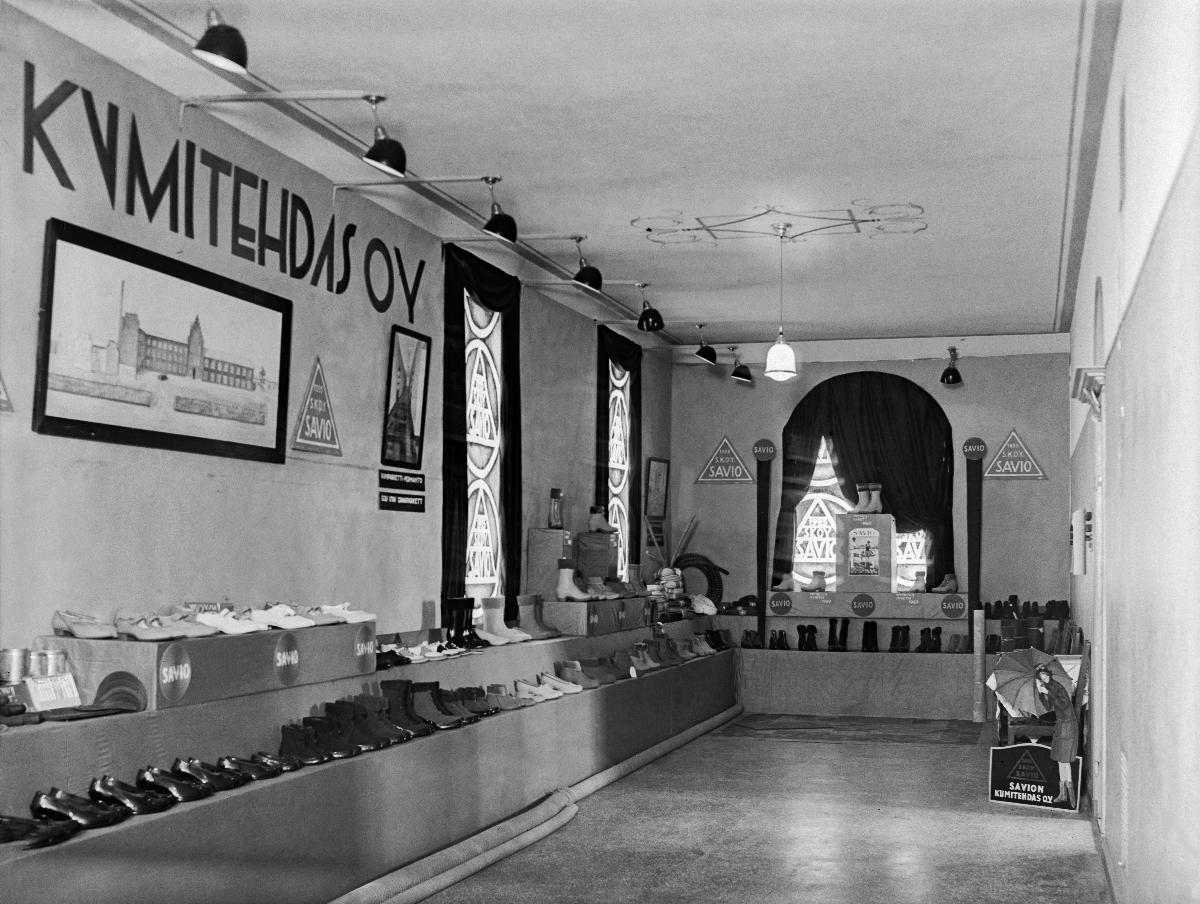
Suomen messut Turussa 1929
Finlands mässa i Åbo 1929; Fair of Finland in Turku 1929
sisällön kuvaus: Suomen messut Turussa 1929. Sisäkuva messuilta. content description: Fair of Finland in Turku 1929. Interior from the fair. innehållsbeskrivning: Finlands mässa i Åbo 1929. Interiör från mässan.
Kuvaaja: Sundström, Hugo, kuvaaja
Vuosi: 1929
Paikka: Suomi, Varsinais-Suomi, Turku
Aiheet: messut (tapahtumat); avajaiset; HBL; Kymitehdas Oy; marketing; fairs; openings; interiors; trade fairs; openings (celebrations); marknadsföring; mässor; öppningar; interiörer; mässor (evenemang); öppningsceremonier